Sky position (RA, Dec in degrees): 177.027, 9.745
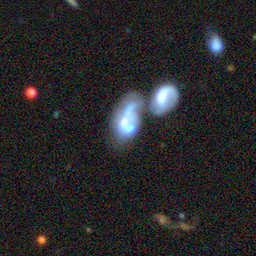
Galaxy morphology: Merging Galaxies